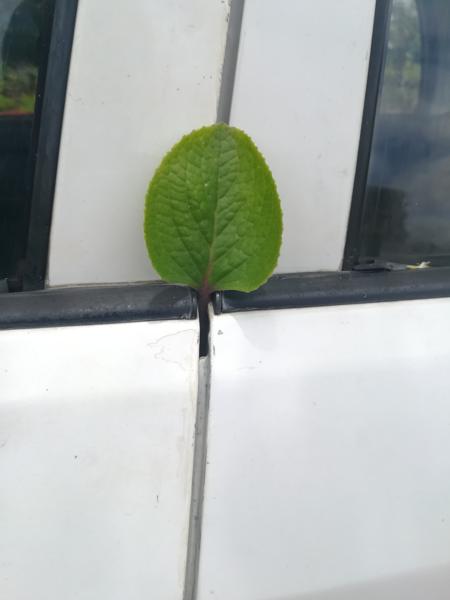
Plant: Doddpathre